New Grosvenor Stadium

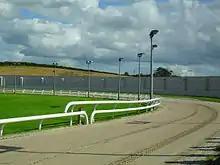
Greyhound track around football pitch

Northern Irish greyhound tracks are unusual in the sport of greyhound racing due to the fact that they do not fall within the jurisdiction of the Greyhound Board of Great Britain. Instead the Irish Greyhound Board oversee proceedings.